Mock language

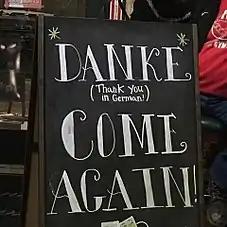

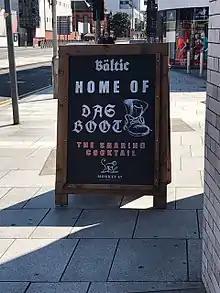
'Das Boot' mocks the German language for English speaking marketing purposes as "boot" does not translate into a type of footwear but to 'boat' in English. This shows the semantic domain which associates anything German with a drinking culture.

Bars and pubs around the world have signs that imitate European bar and pub culture. Often times, German is incorporated due to the association of German culture with drinking. Danke is German for "thank you". The signs are using German as an international symbol of beer or drinking. The phrase "das boot" in German translates as "the boat" and has nothing to do with shoes or drinking. Using 'danke' shows knowledge of a direct translation.